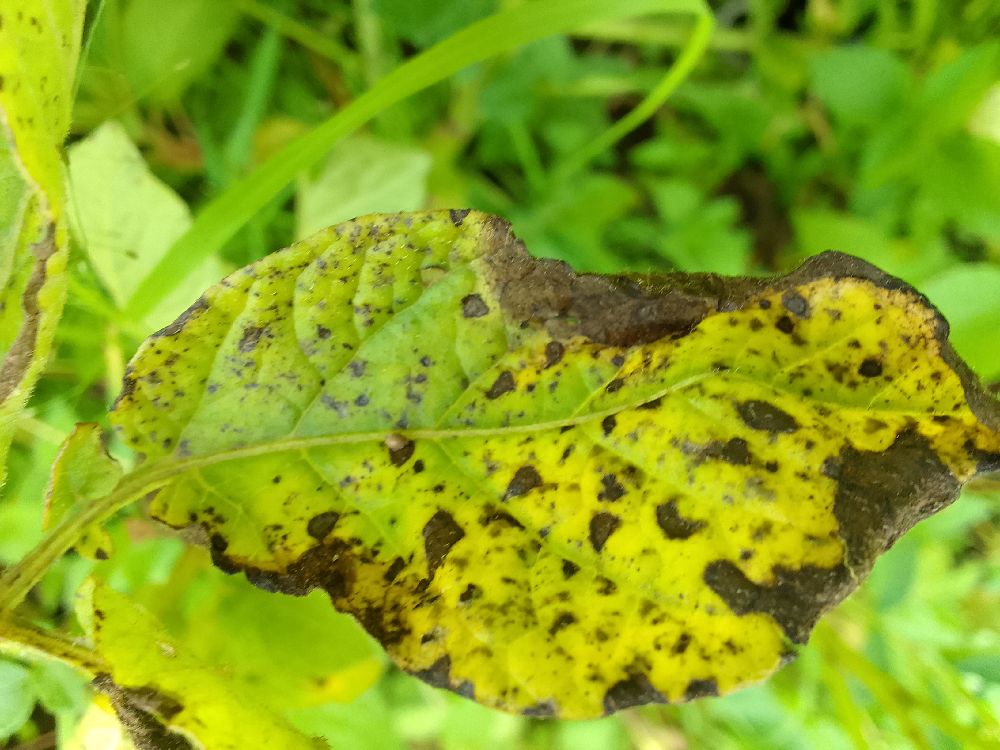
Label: Early blight